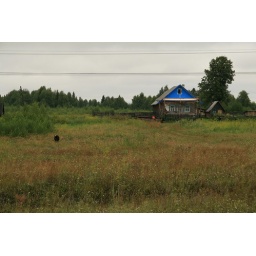
A brightly blue colored house in the Urals.